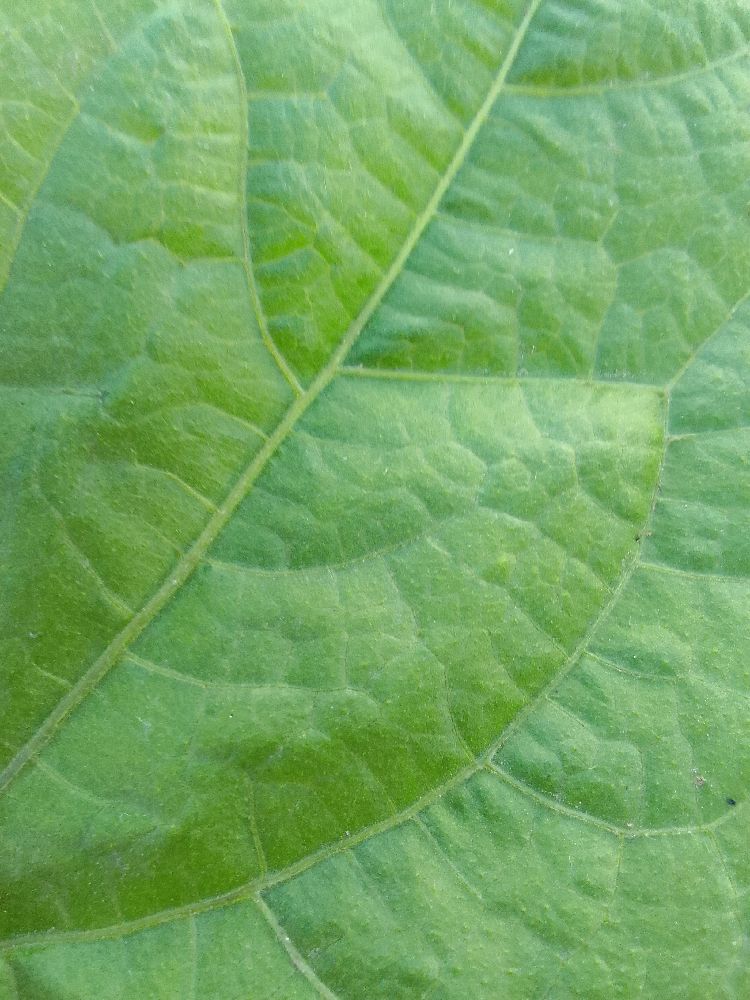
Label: healthy